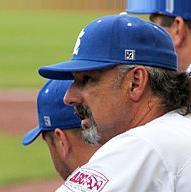
Age: 55